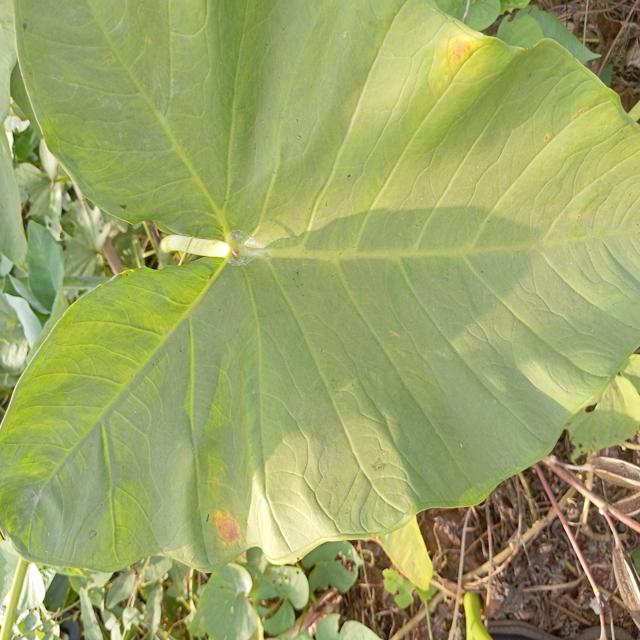
Label: Early_Blight